Weissenhof Estate

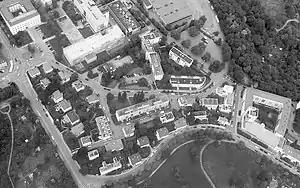
Aerial view of the Weissenhof Estate

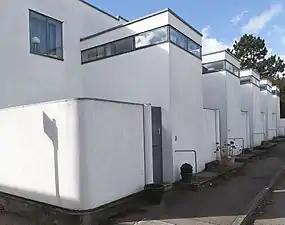
Homes 5-9: Terraced houses by J.J.P. Oud

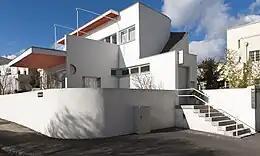
Home 33: The Scharoun residence

The Weissenhof Estate (German: Weißenhofsiedlung) is a housing estate built for the 1927 "Deutscher Werkbund" exhibition in Stuttgart, Germany. It was an international showcase of modern architecture's aspiration to provide inexpensive, simple, efficient, and good-quality housing.